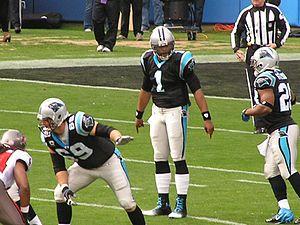
La franchise des Panthers de la Caroline est une équipe professionnelle de football américain basée à Charlotte en Caroline du Nord bien que représentant la Caroline du Nord et la Caroline du Sud en National Football League.